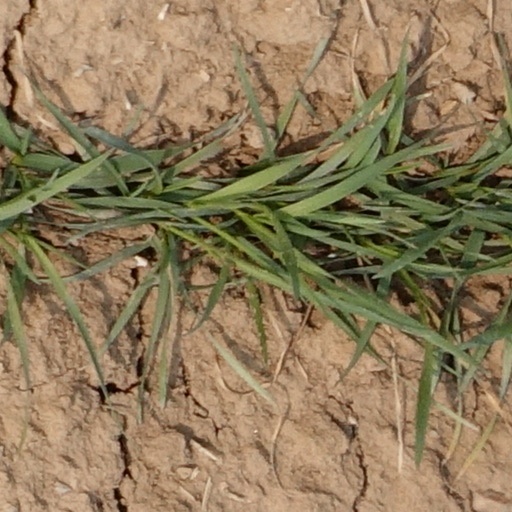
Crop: wheat